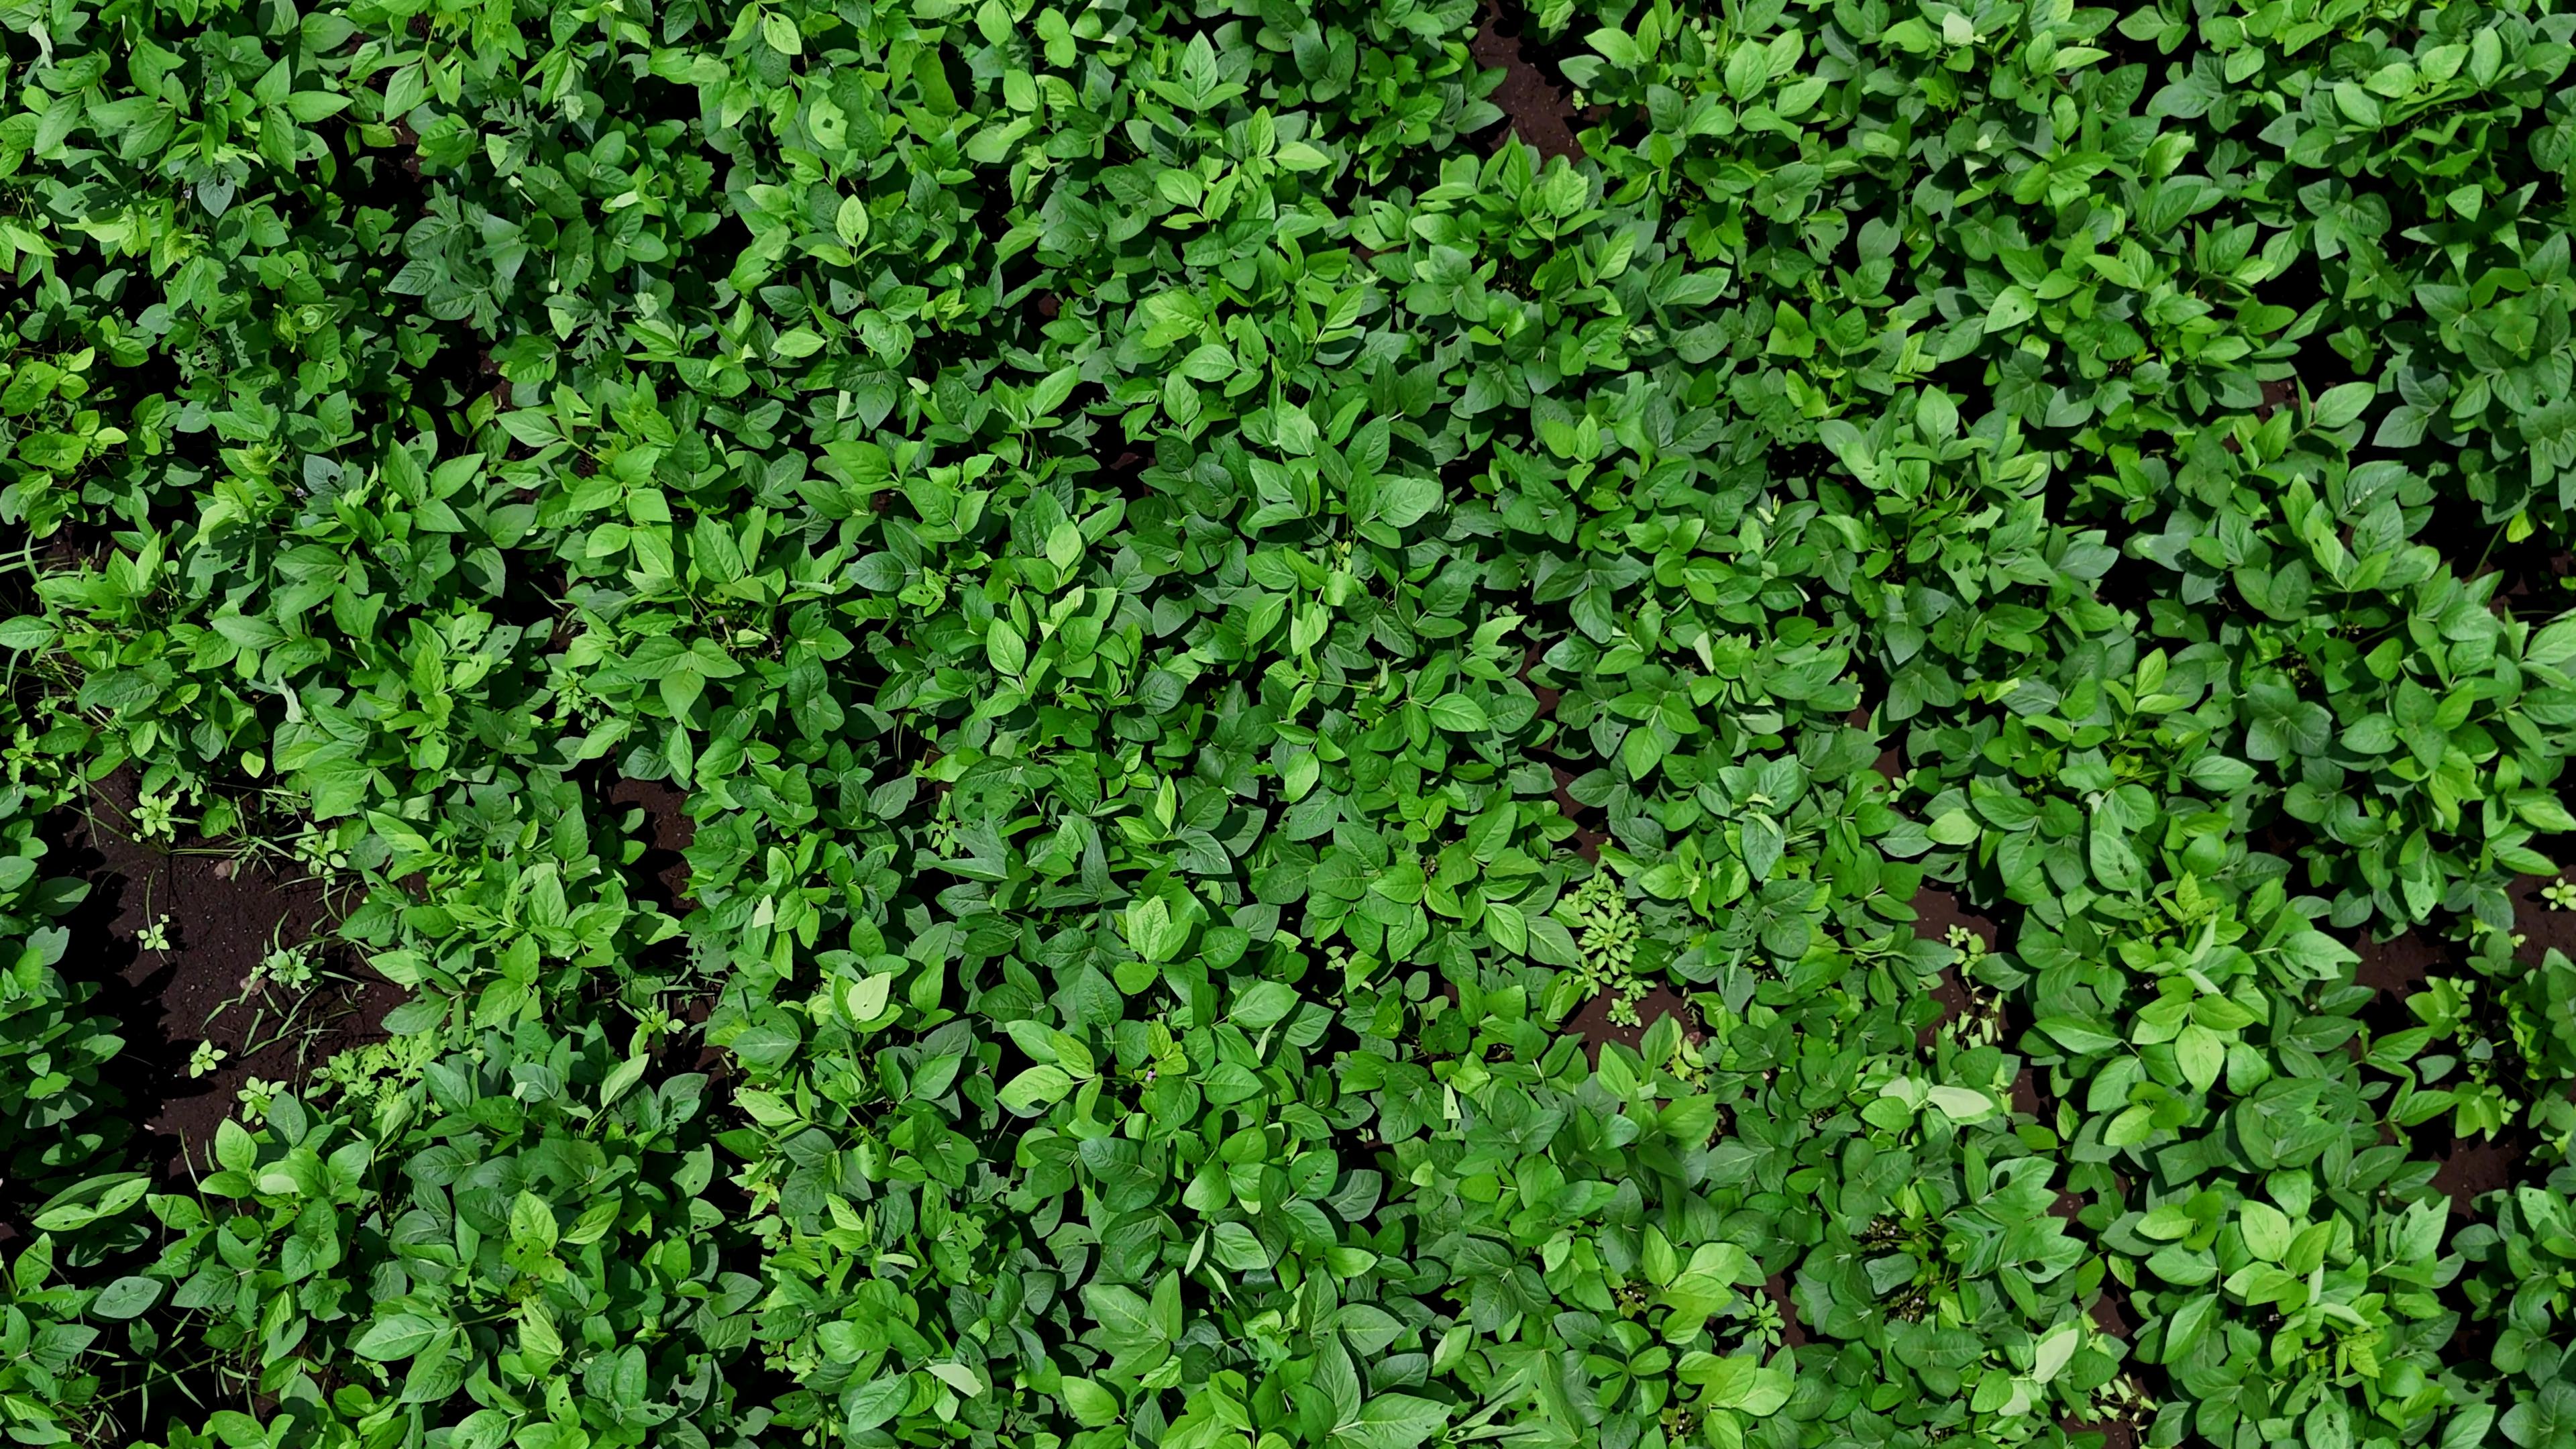
Label: Healthy